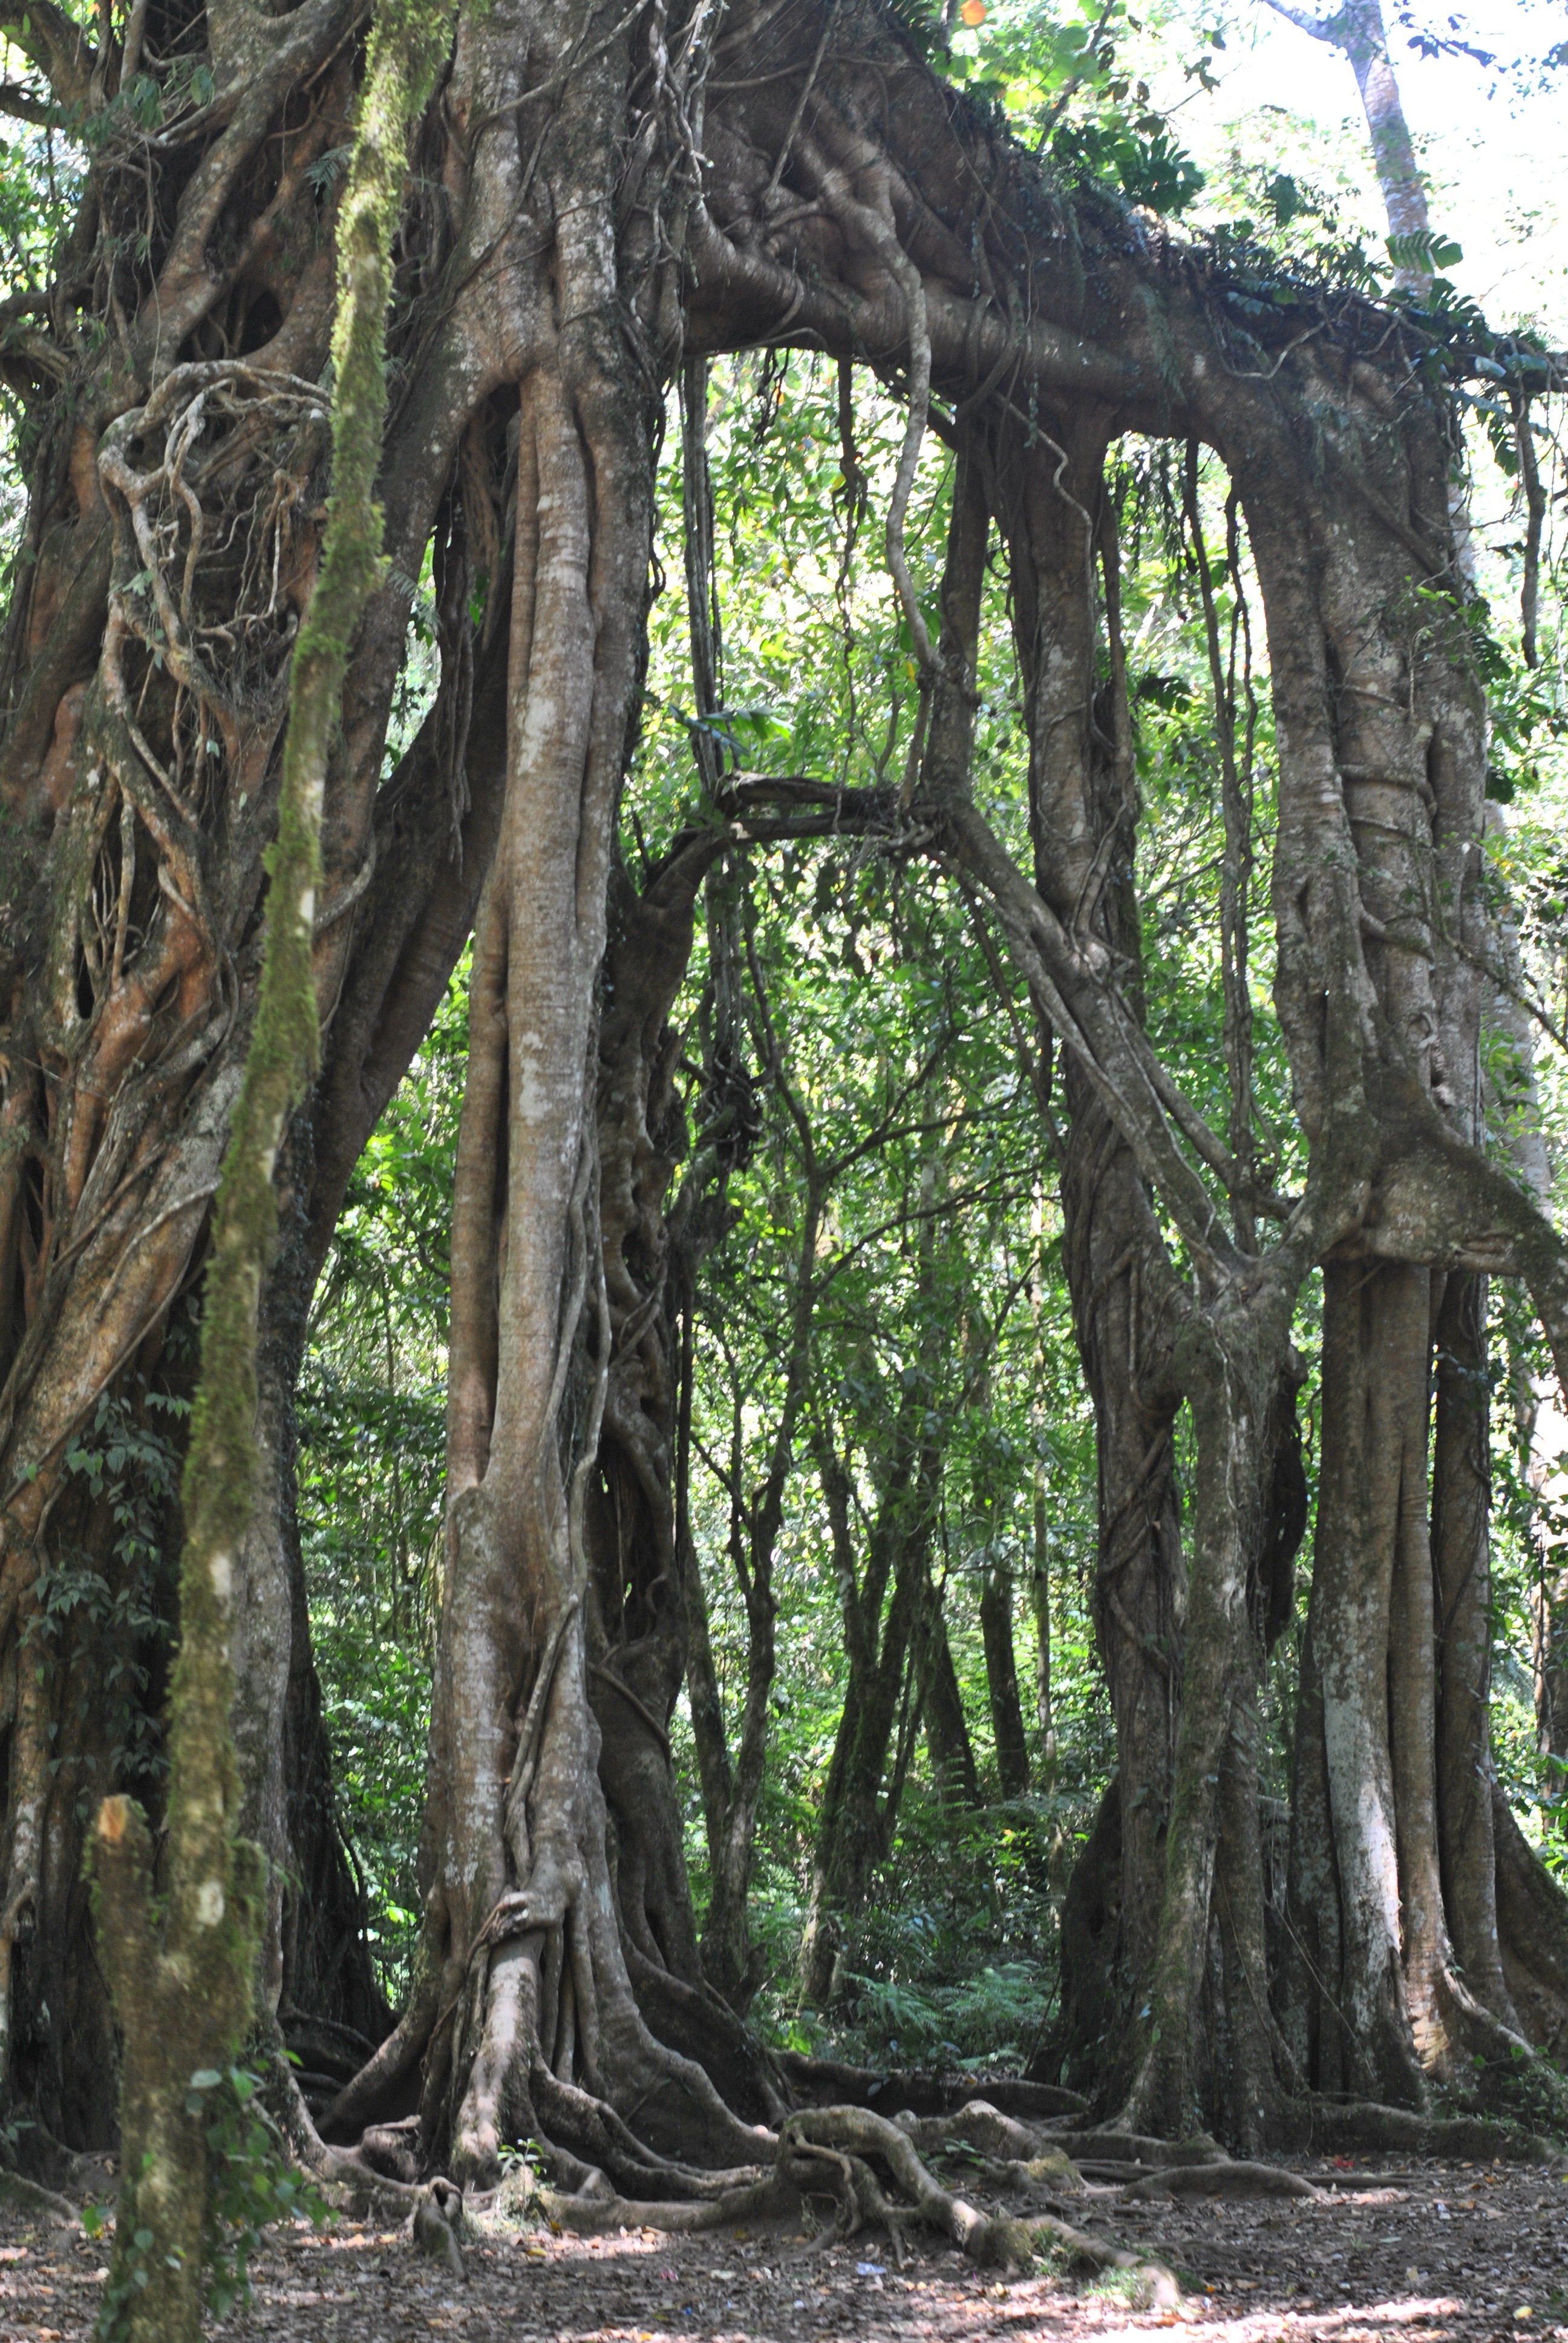
tree, nature, forest, branch, plant, wood, trunk, jungle, natural, botany, flora, root, trees, rainforest, deciduous, roots, plantation, grove, woodland, habitat, ecosystem, flowering plant, old growth forest, natural environment, woody plant, temperate coniferous forest, land plant